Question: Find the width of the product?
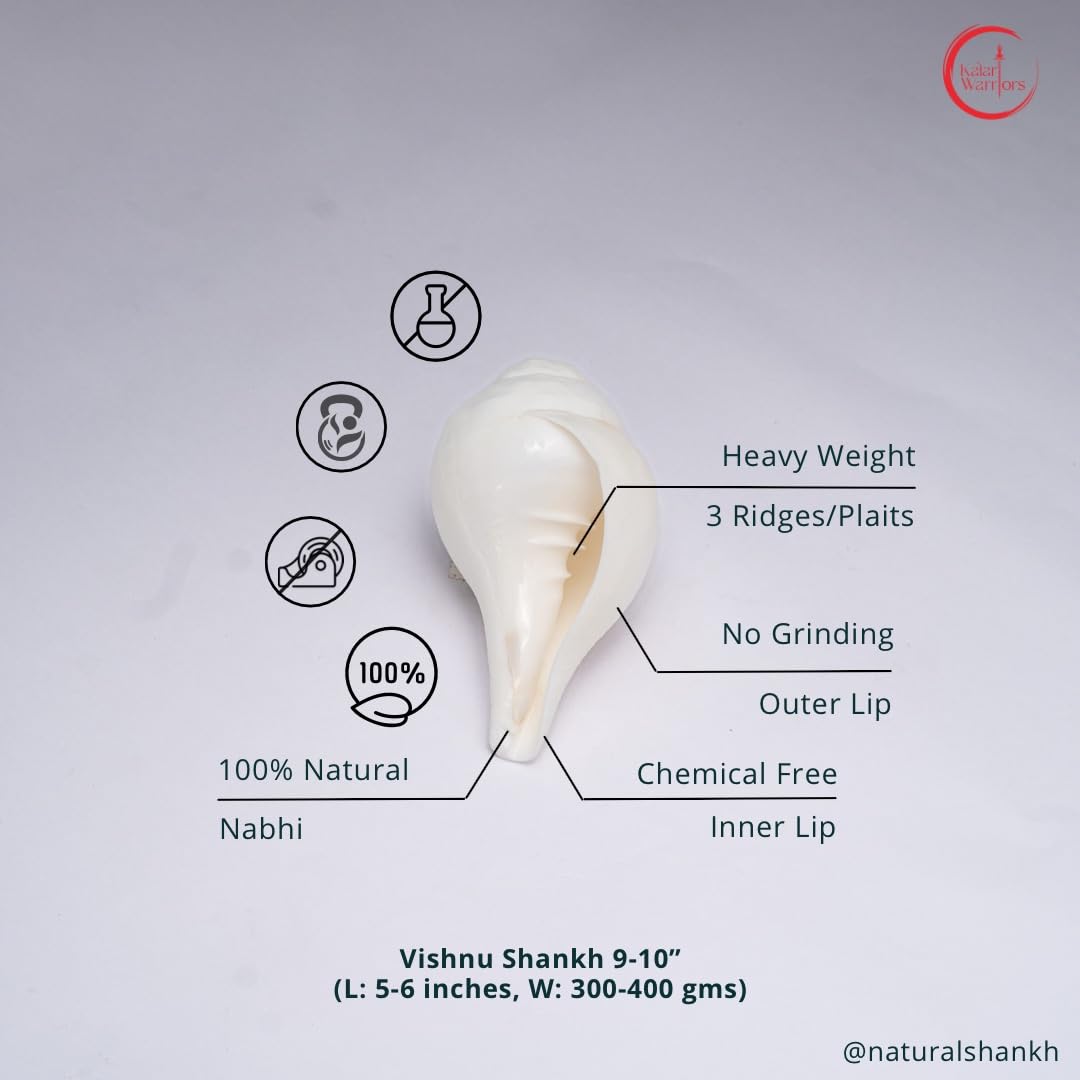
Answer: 5.0 inch